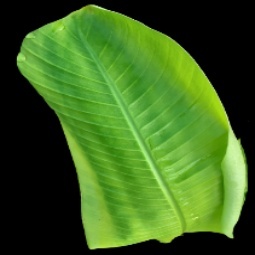
Label: Zinc